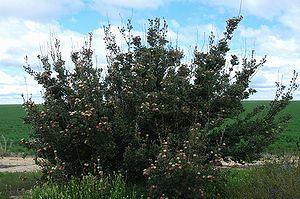
Banksia cuneata est une espèce d'arbrisseaux menacé de la famille des Proteaceae. Endémique du sud-ouest de l’Australie Occidentale, il appartient à Banksia subg. Isostylis, un sous-genre comprenant trois espèces de Banksia très proches les unes des autres, avec des inflorescences en forme de dôme plutôt que de cylindre, comme chez la plupart des autres espèces de Banksia. C’est un arbrisseau ou un petit arbre pouvant atteindre 5 m de haut. Son feuillage est piquant et ses fleurs sont roses et crème. L’espèce est pollinisée par des oiseaux de la famille des Meliphagidae.